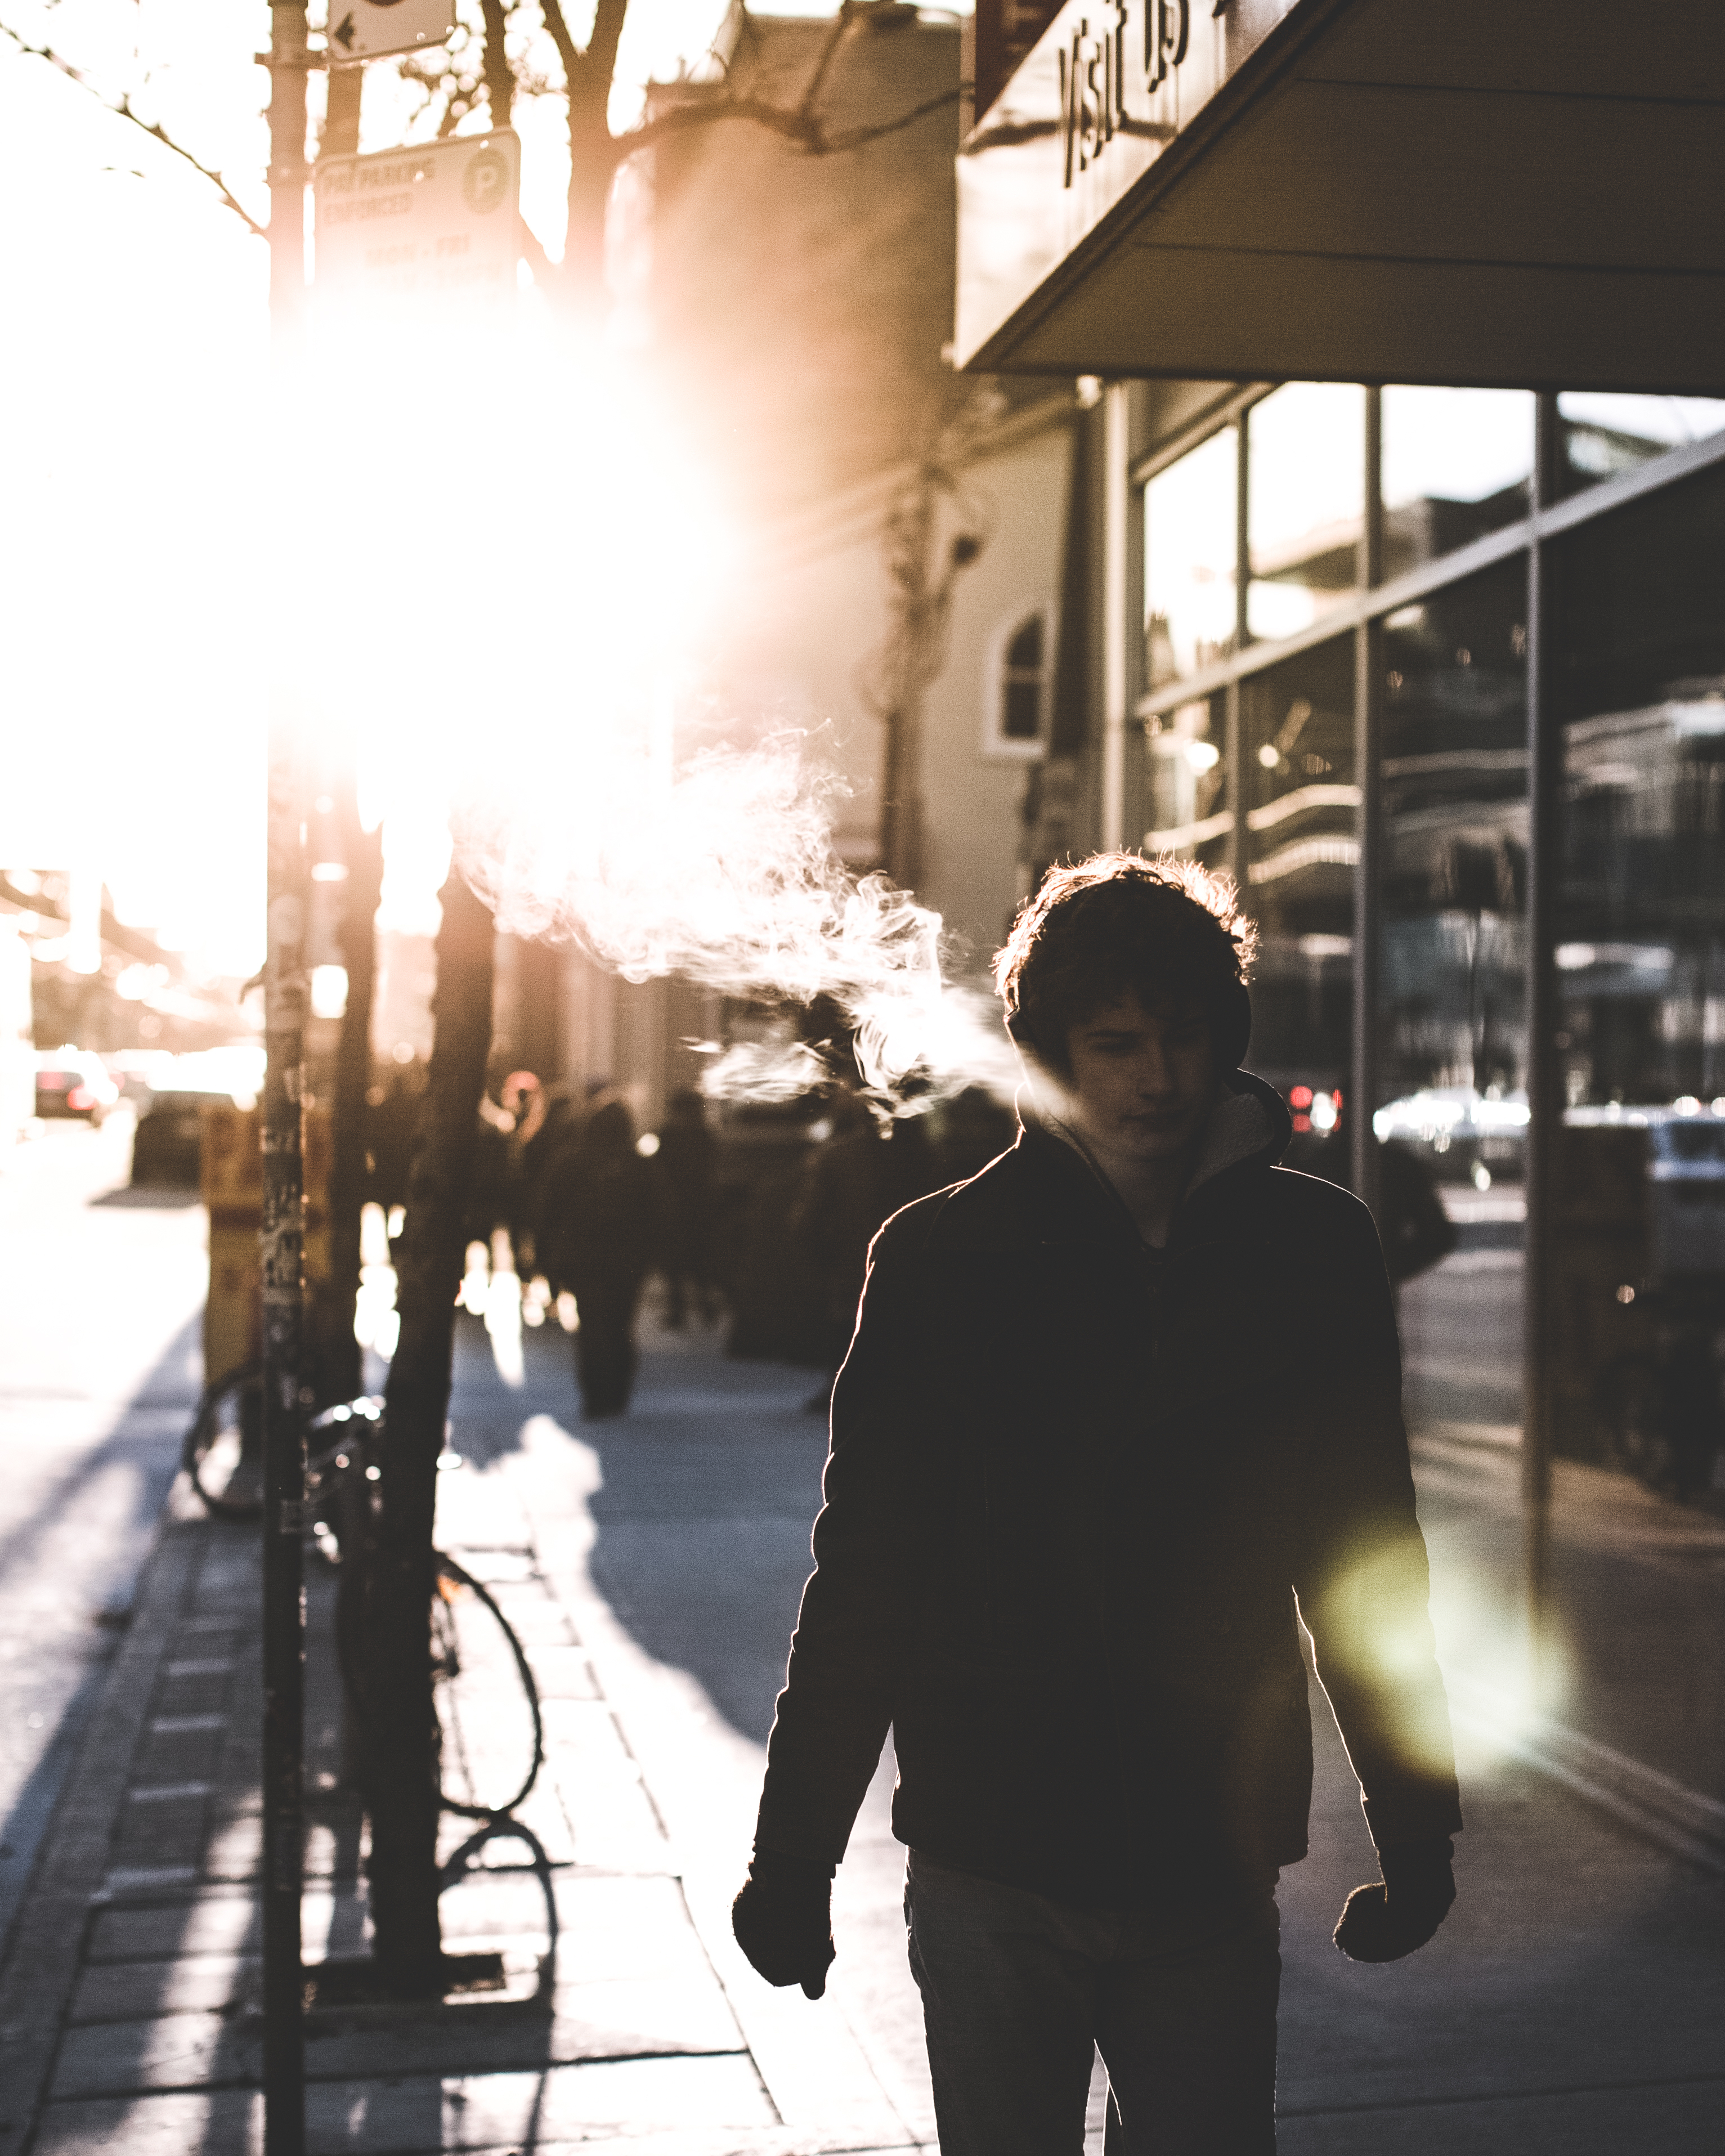
man, walking, person, light, street, male, guy, photograph, snapshot, image